Yonezawa Domain

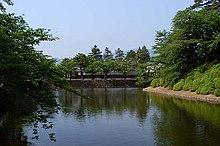
Moats of Yonezawa Castle, administrative center of Yonezawa Domain

The domain shifted from a poor, indebted, and corruptly led domain to a very prosperous one in only a few decades in the 1760s–80s. Yonezawa was declared in 1830 by the shogunate to be the paragon of a well-managed domain. Scholar Mark Ravina used Yonezawa as a case study in analysing the political status and conceptions of statehood and identity in the feudal domains of the Edo period (1603–1868).